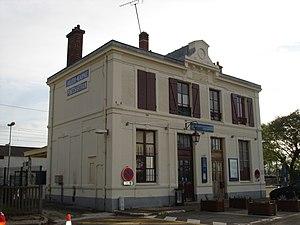
Gare de Villiers - Neauphle - Pontchartrain (78)
La gare de Villiers - Neauphle - Pontchartrain est une gare ferroviaire française de la ligne de Saint-Cyr à Surdon, située sur le territoire de la commune de Villiers-Saint-Frédéric, à proximité de Jouars-Pontchartrain et Neauphle-le-Château, dans le département des Yvelines, en région Île-de-France.
Neauphle-le-Château est une commune française située dans le département des Yvelines, en région Île-de-France.
Villiers-Saint-Frédéric est une commune française située dans le département des Yvelines, en région Île-de-France.
Jouars-Pontchartrain est une commune française située dans le département des Yvelines, en région Île-de-France.